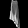
Label: Dress